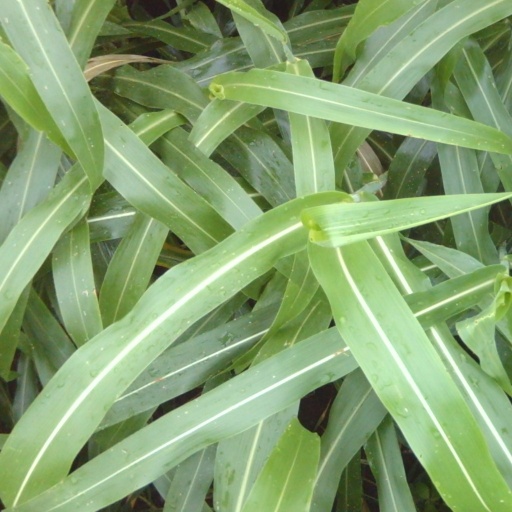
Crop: sorghum